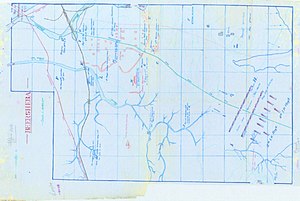
Slaget om Beersheba (1917) / Slaget / Det beredne ørkenkorps angreb / Lette beredne angreb
4. lette brigades krigsdagbogs skitsekort, som viser de osmanniske stillinger i rødt og indsatsen af de lette beredne regimenter.[Note 23]
Slaget om Beersheba blev udkæmpet den 31. oktober 1917, da det egyptiske ekspeditionskorps angreb og erobrede den osmanniske garnison i Beersheba, hvilket udgjorde starten på Sydlige Palæstina Offensiven under Felttoget i Sinai og Palæstina i 1. verdenskrig. Efter vellykkede begrænsede angreb om morgenen med infanteri fra 60. og 74. division af 20. korps fra sydvest, indledte den beredne Anzac division en række angreb. Disse angreb mod de stærke forsvarsstillinger, som dominerede den østlige side af Beersheba, resulterede til sidst i at de blev indtaget sidst på eftermiddagen. Kort tid senere gennemførte den beredne australske divisions 4. og 12. lette beredne regiment et kavaleriangreb med bajonetter i hånden, deres eneste våben under beredne angreb, da deres rifler var slænget over ryggen. Mens dele af de to regimenter sad af for at angribe skyttegrave på Tel es Saba, som forsvarede Beersheba, fortsatte resten af den beredne styrke angrebet ind i byen, erobrede den og tog en del af garnisonen til fange mens den var ved at trække sig tilbage.